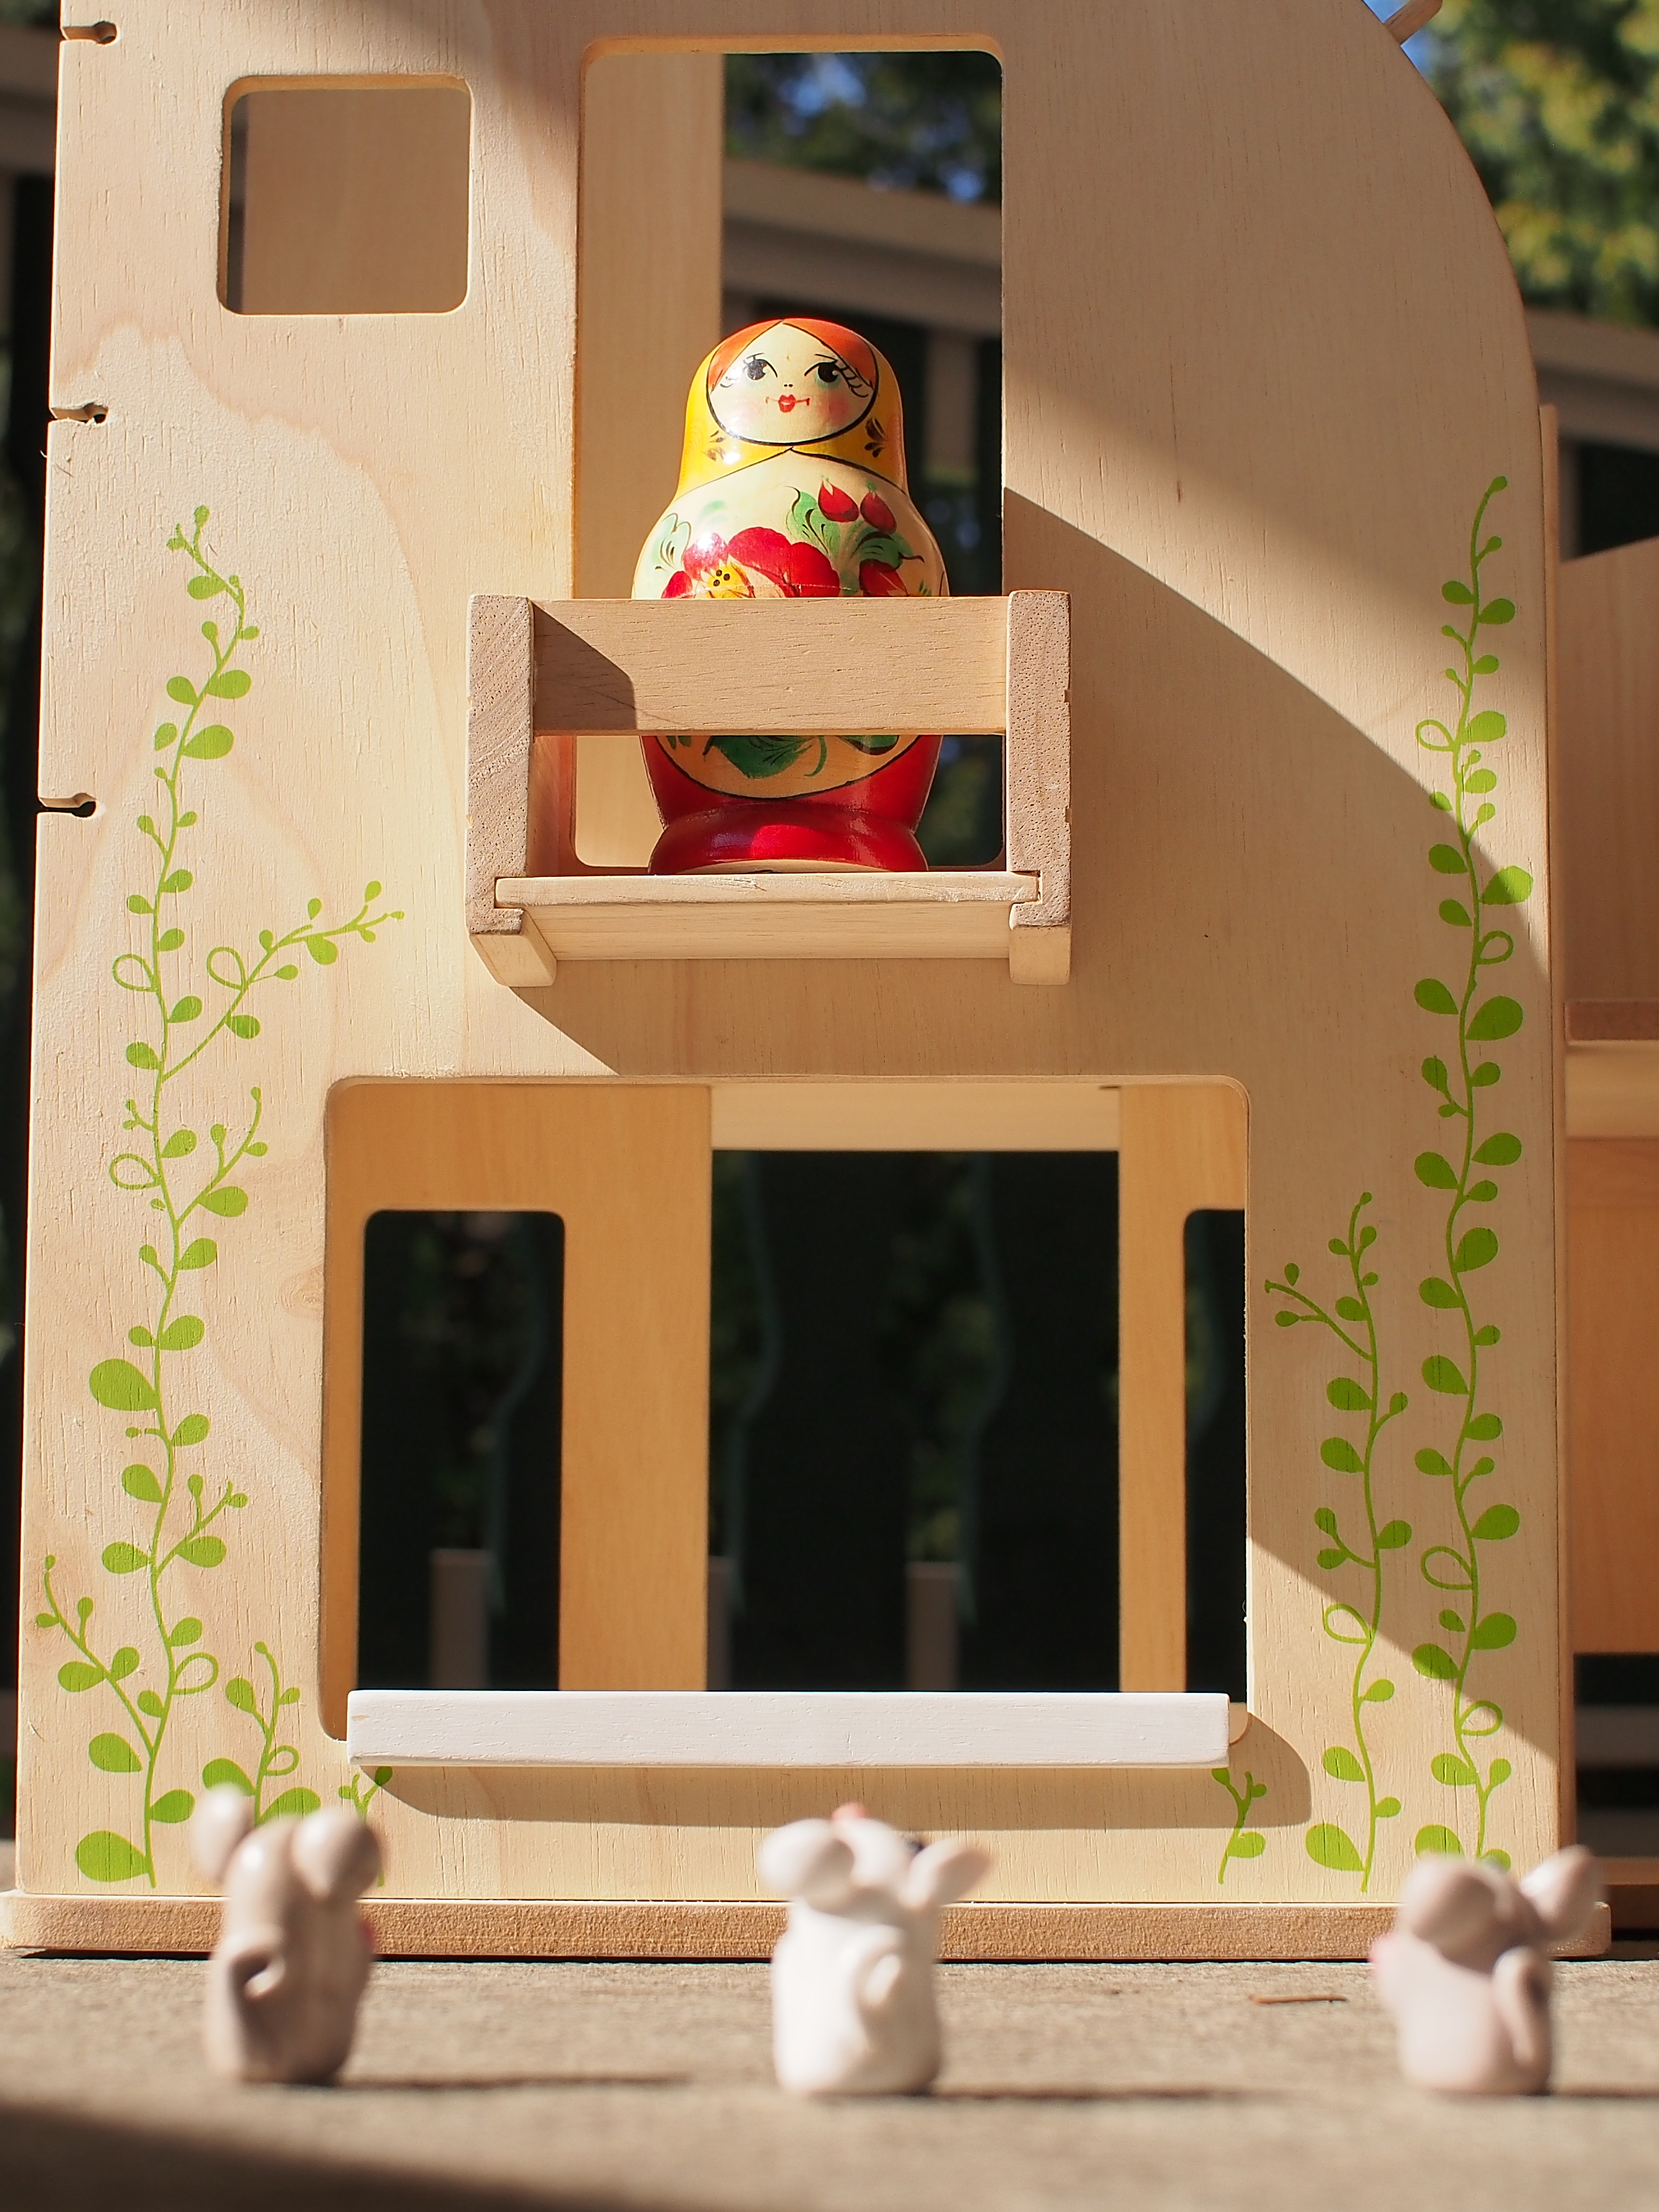
window, mouse, home, wall, crowd, balcony, audience, color, living room, interior design, doll, art, design, speech, picture frame, sigma30mmf28, olympuspenepl5, evita, mice, russiandoll, dollhouse